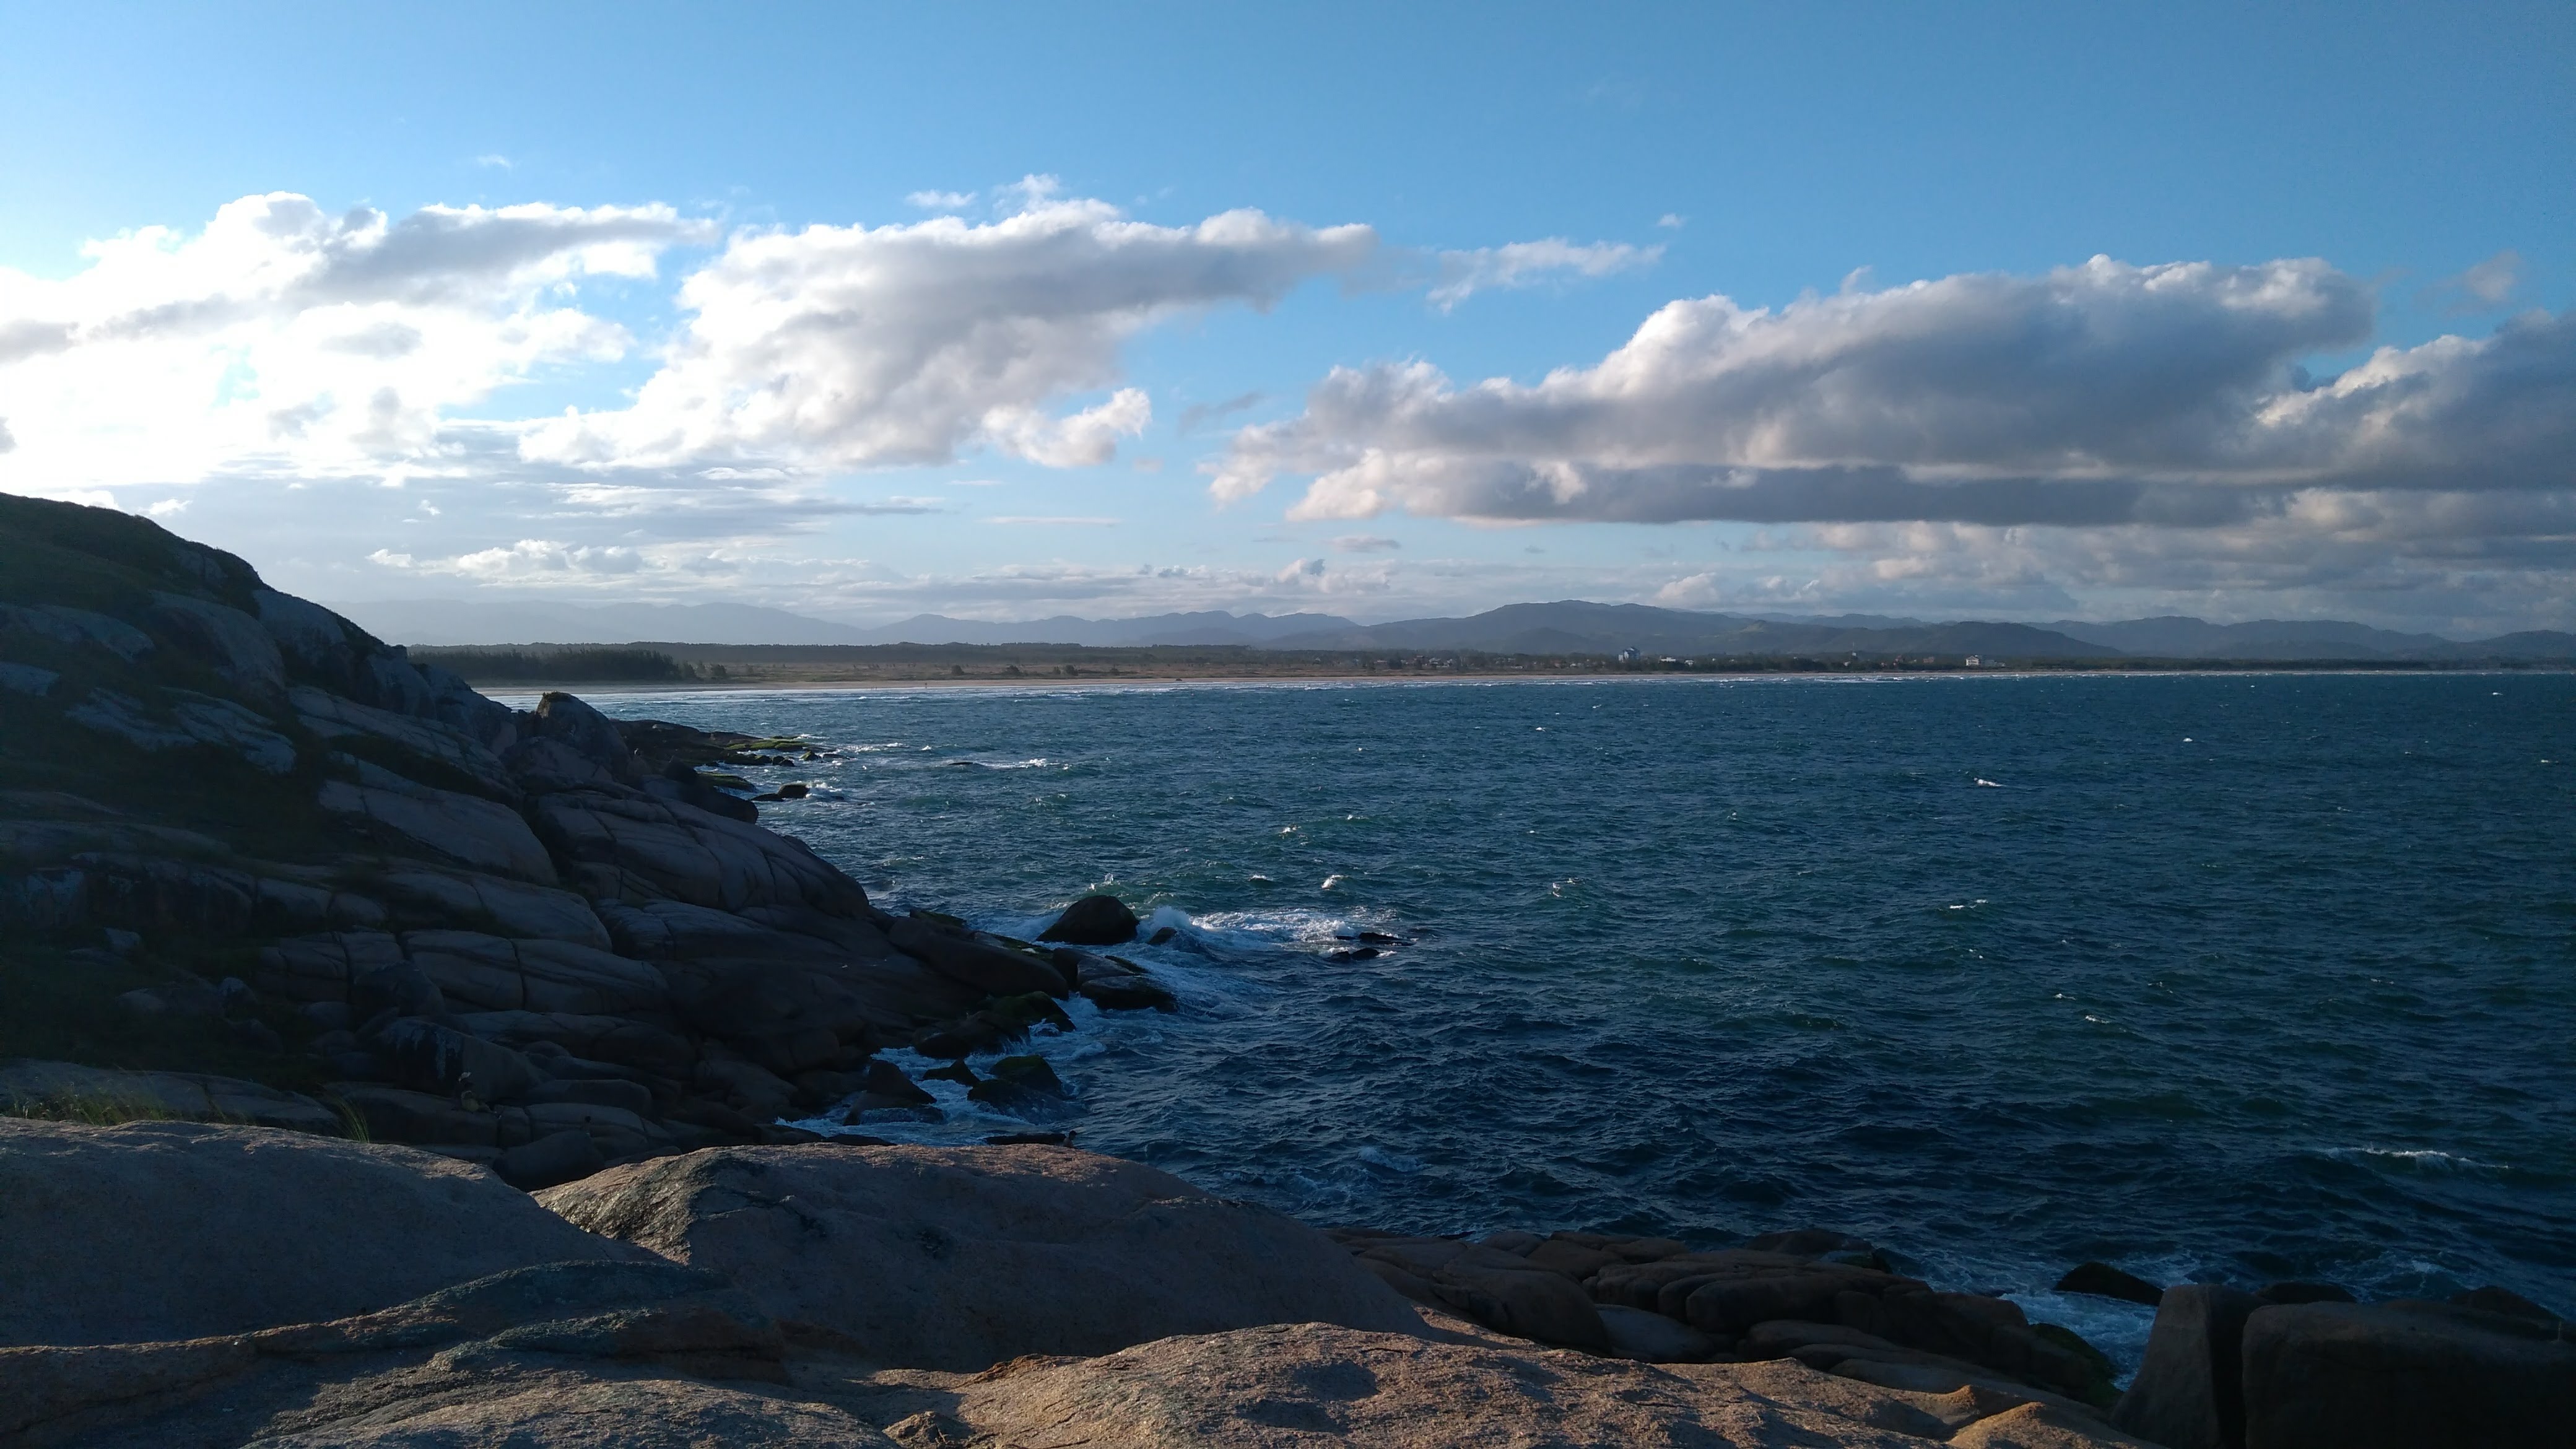
sea, coast, sky, coastal and oceanic landforms, ocean, horizon, shore, headland, cloud, promontory, water, cliff, cape, terrain, bay, loch, rock, calm, cove, fjord, inlet, wave, wind wave, skerry, mountain, klippe, lake